Tokyo Babylon

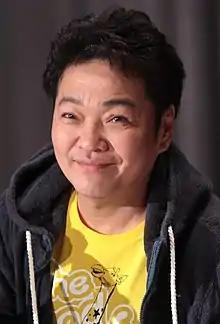
Kappei Yamaguchi voiced Subaru in the original video animations.

The original video animations (OVA) series are two episodes with original stories animated by Madhouse. They are written by Tatsuhiko Urahata and directed by Koichi Chigira, with characters designed by Kumiko Takahashi. The first episode has Subaru investigating the meaning behind several accidents in the construction of a building, while in the second he meets another "onmyōji" who is helping the police find a serial killer. Producer Yumiko Masujima remembers how difficult it was to recreate the manga's atmosphere in the OVAs.